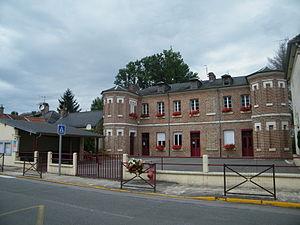
École de Condé-Folie, Somme, France.
Condé-Folie est une commune française située dans le département de la Somme en région Hauts-de-France.